Puerto Rican literature

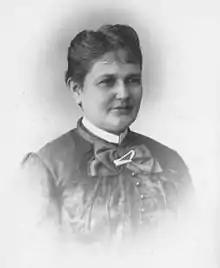
Lola Rodríguez de Tió

María Bibiana Benítez published her first poem "La Ninfa de Puerto Rico" in 1832. Her niece was Alejandrina Benítez de Gautier, whose "Aguinaldo Puertorriqueño," published in 1843, gave her the recognition of being one of the island's great poets. Alejandrina's son José Gautier Benítez is considered by many to be Puerto Rico's greatest Romantic-era poet. Lola Rodríguez de Tió wrote the lyrics to "La Borinqueña," which was used by the revolutionists in the Grito de Lares. Poets José de Diego, Virgilio Dávila, Luis Lloréns Torres, Nemesio Canales, Francisco Matos Paoli, Juan Antonio Corretjer, Clemente Soto Vélez and Hugo Margenat were independence advocates who wrote poems with patriotic inspired themes.